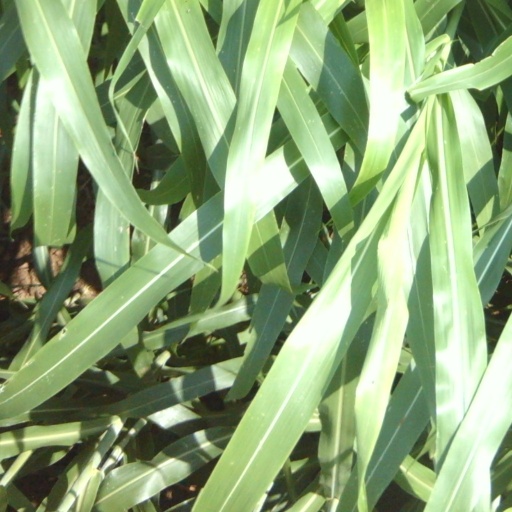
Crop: sorghum